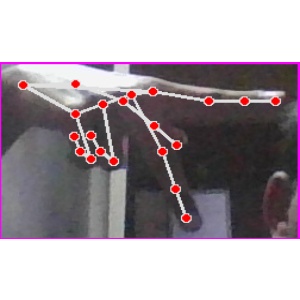
अक्षर: प